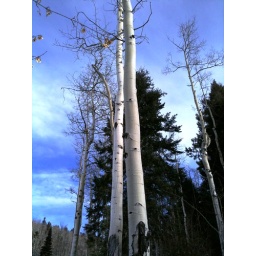
Birch trees in the mountains around Santa Fe, NM